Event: Nepal Earthquake
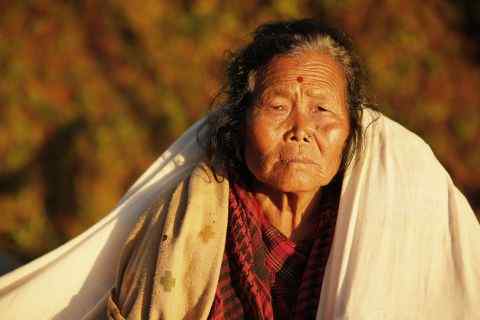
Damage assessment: no_damage